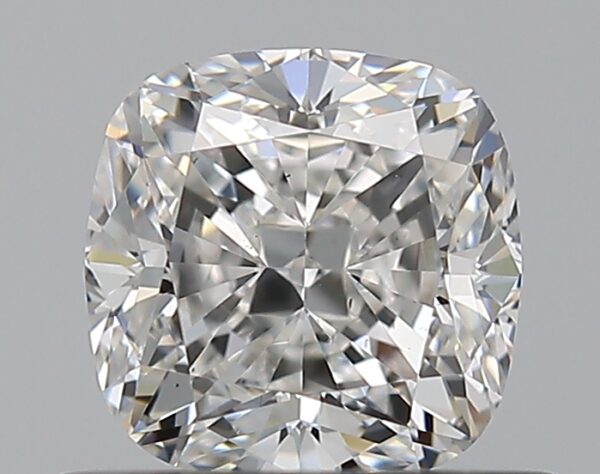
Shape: cushion
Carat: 0.71
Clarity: VS2
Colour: F
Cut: EX
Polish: EX
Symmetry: VG
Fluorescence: N
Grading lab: GIA
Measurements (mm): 4.96 x 4.94 x 3.37